Nadaaniyaan

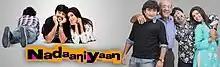
Title screen

Nadaaniyaan is a Pakistani comedy sitcom broadcast by Geo TV. The sitcom was written by Ali Raza Khan, directed by Yasir Nawaz, and produced by Nida Yasir. The show stars Danish Nawaz, Yasir Nawaz, and Nida Yasir as fictionalized versions of themselves and Mirza Shahi in lead roles. An Indian remake of the show telecasted on BIG Magic. It lasted from 9 September 2013, to 23 January 2017.